Amyas Borton

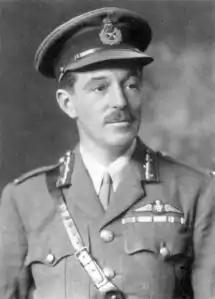
Brigadier General Amyas Borton, 1917–1918

Air Vice Marshal Amyas Eden Borton, (20 September 1886 – 15 August 1969) was a pilot and commander in the Royal Flying Corps during the First World War and a senior commander in the Royal Air Force during the 1920s. He saw active service on the Western Front, in Palestine and in Iraq. In the latter part of his career, Borton was the second Commandant of the RAF College at Cranwell before becoming the Air Officer Commanding RAF Inland Area.